United States v. Throckmorton

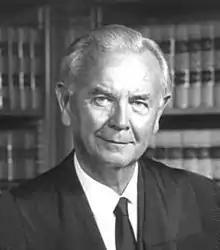
Justice William J. Brennan Jr.

The lone dissenter, Justice Roujet D. Marshall, would also have denied relief, but because he believed "Throckmorton" to be good law. "Marshall", he wrote, "bears all the earmarks of having been decided without full appreciation of the situation the [C]ourt had created." If the Court had considered "Throckmorton" at all, Marshall speculated, it was to decide that the use of forged documents to secure the peitioner's signature on a contract was extrinsic fraud and thus fit for relief. In support of that proposition, Marshall argued that "in many cases decided since 1891 ... the "Throckmorton" rule is found vindicated in all its integrity".